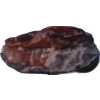
Label: carambola